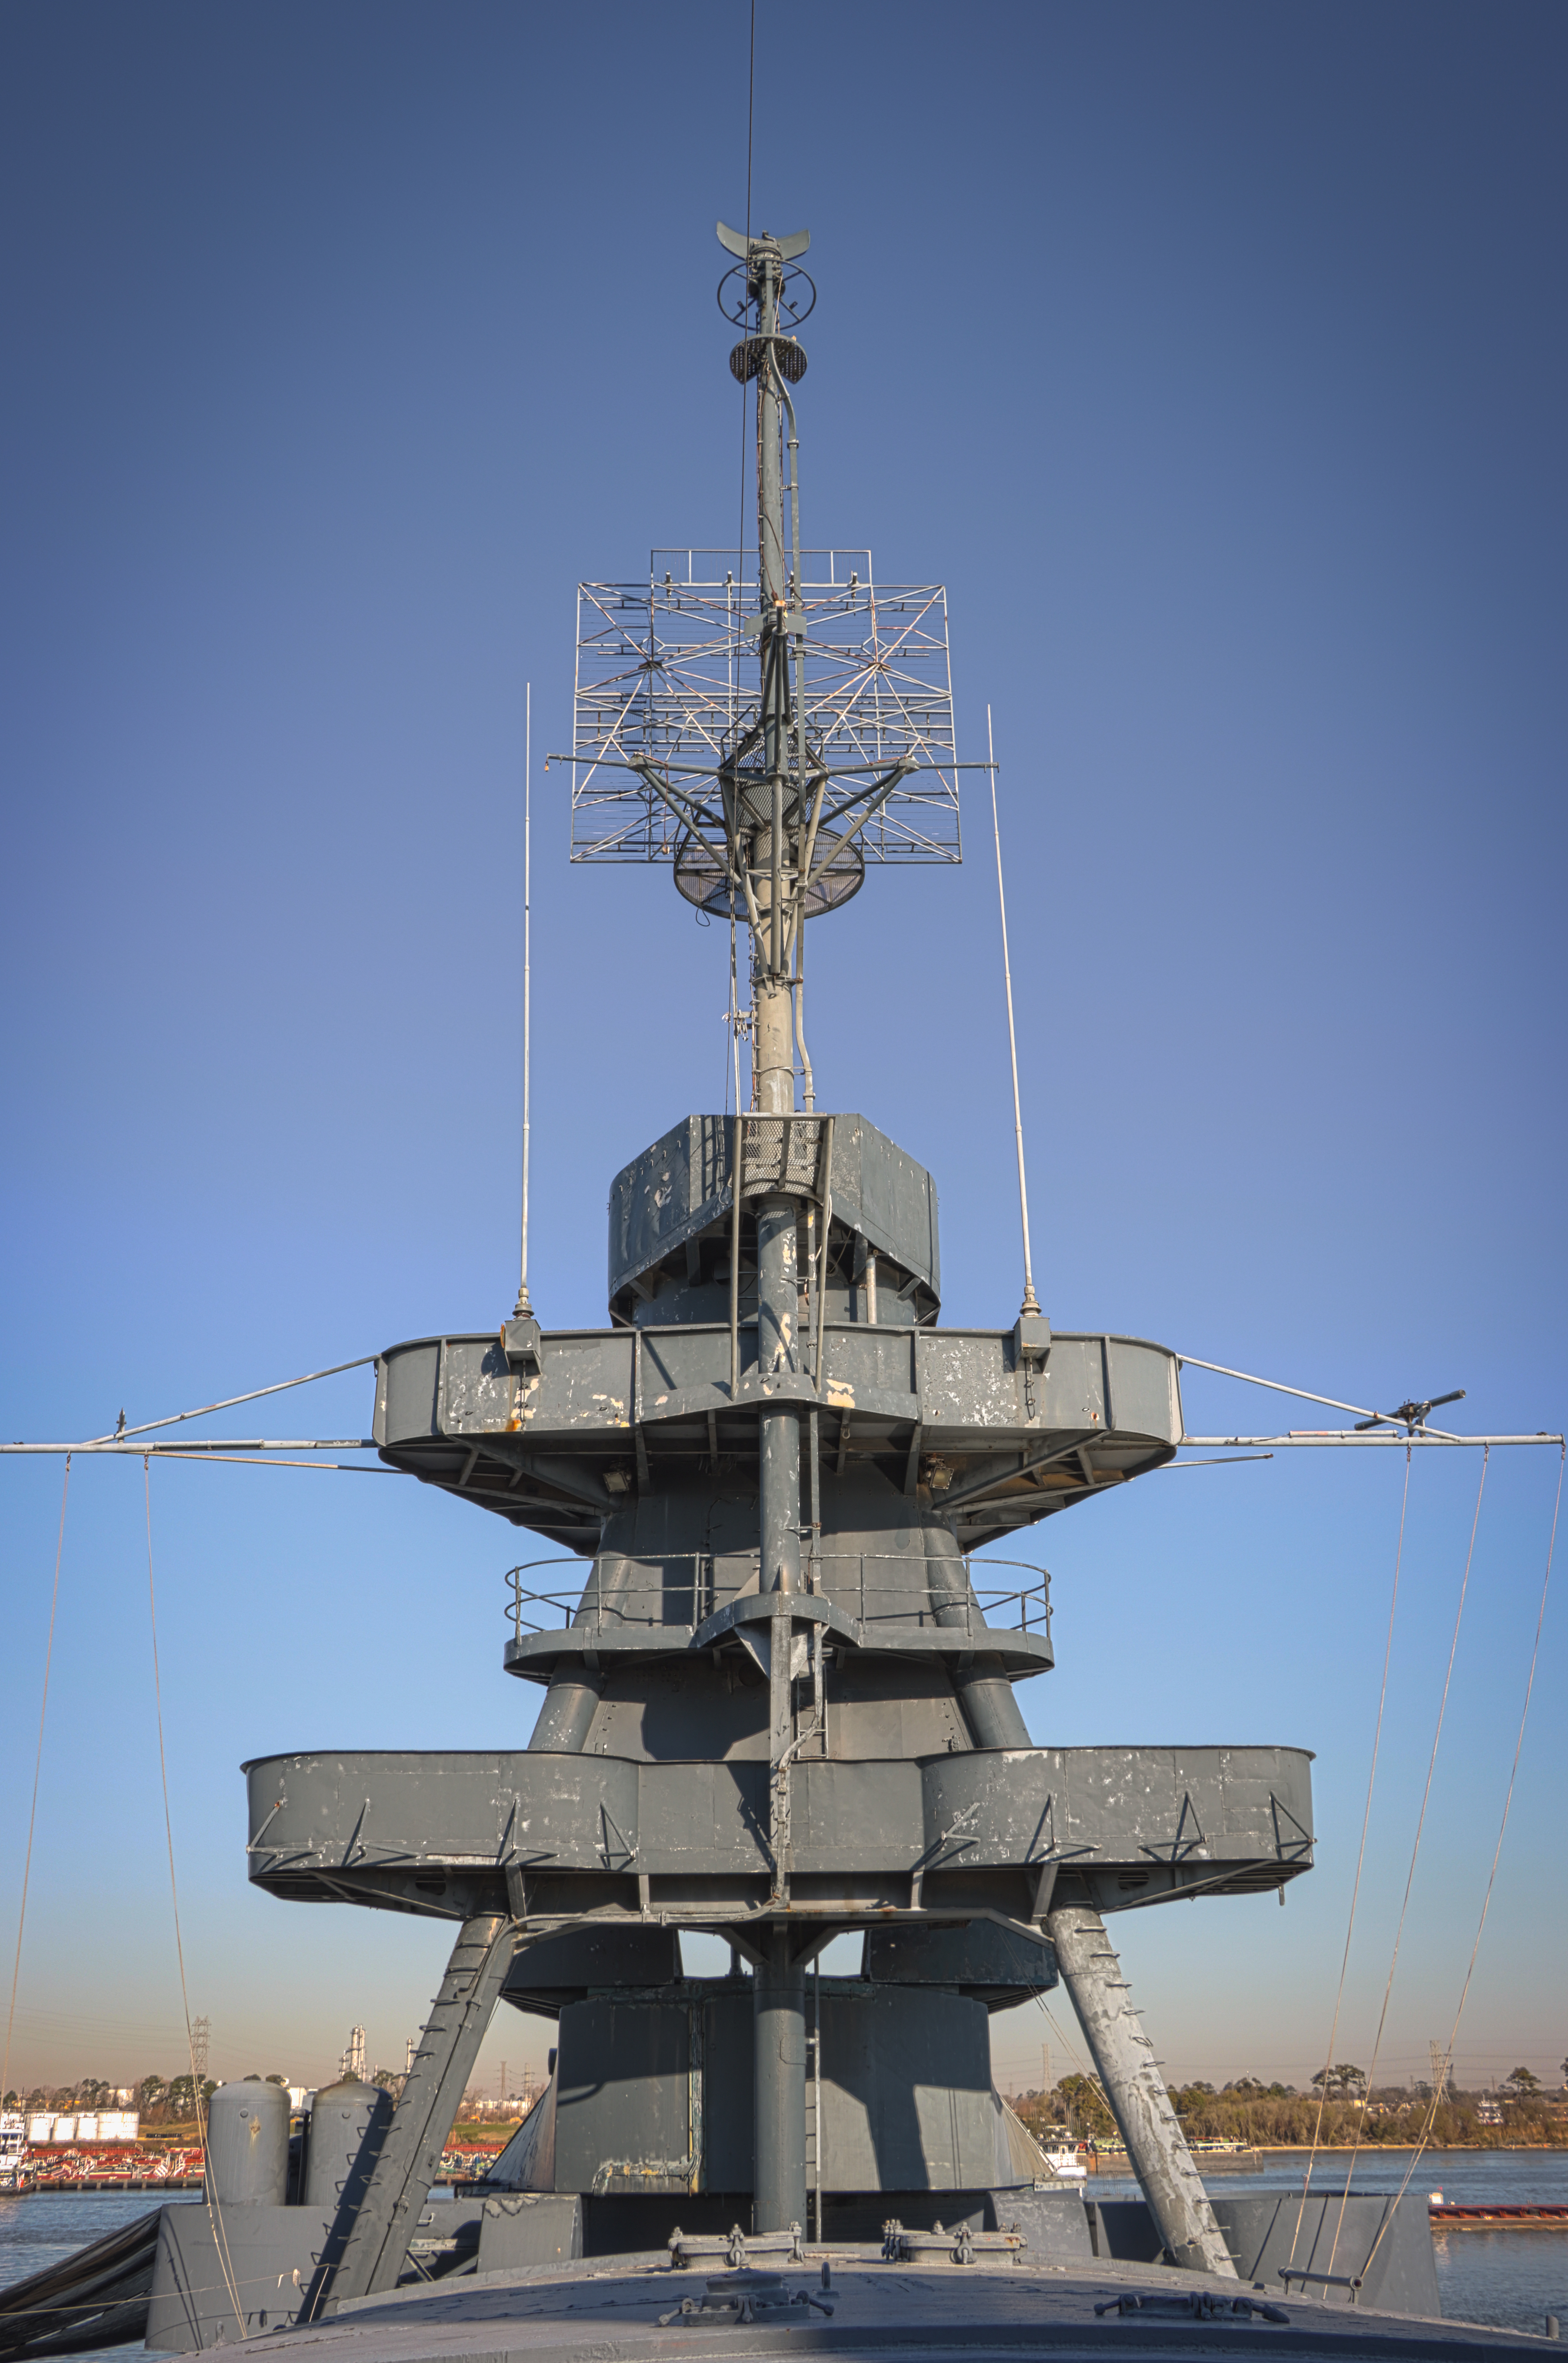
boat, ship, battleship, battleshiptexas, houston, texas, houstonshipchannel, flag, sky, tree, cloud, electricity, wood, mast, antenna, tower, public utility, mountain, dock, naval ship, navy, metal, telecommunications engineering, cross, symbol, tall ship, cellular network, finial